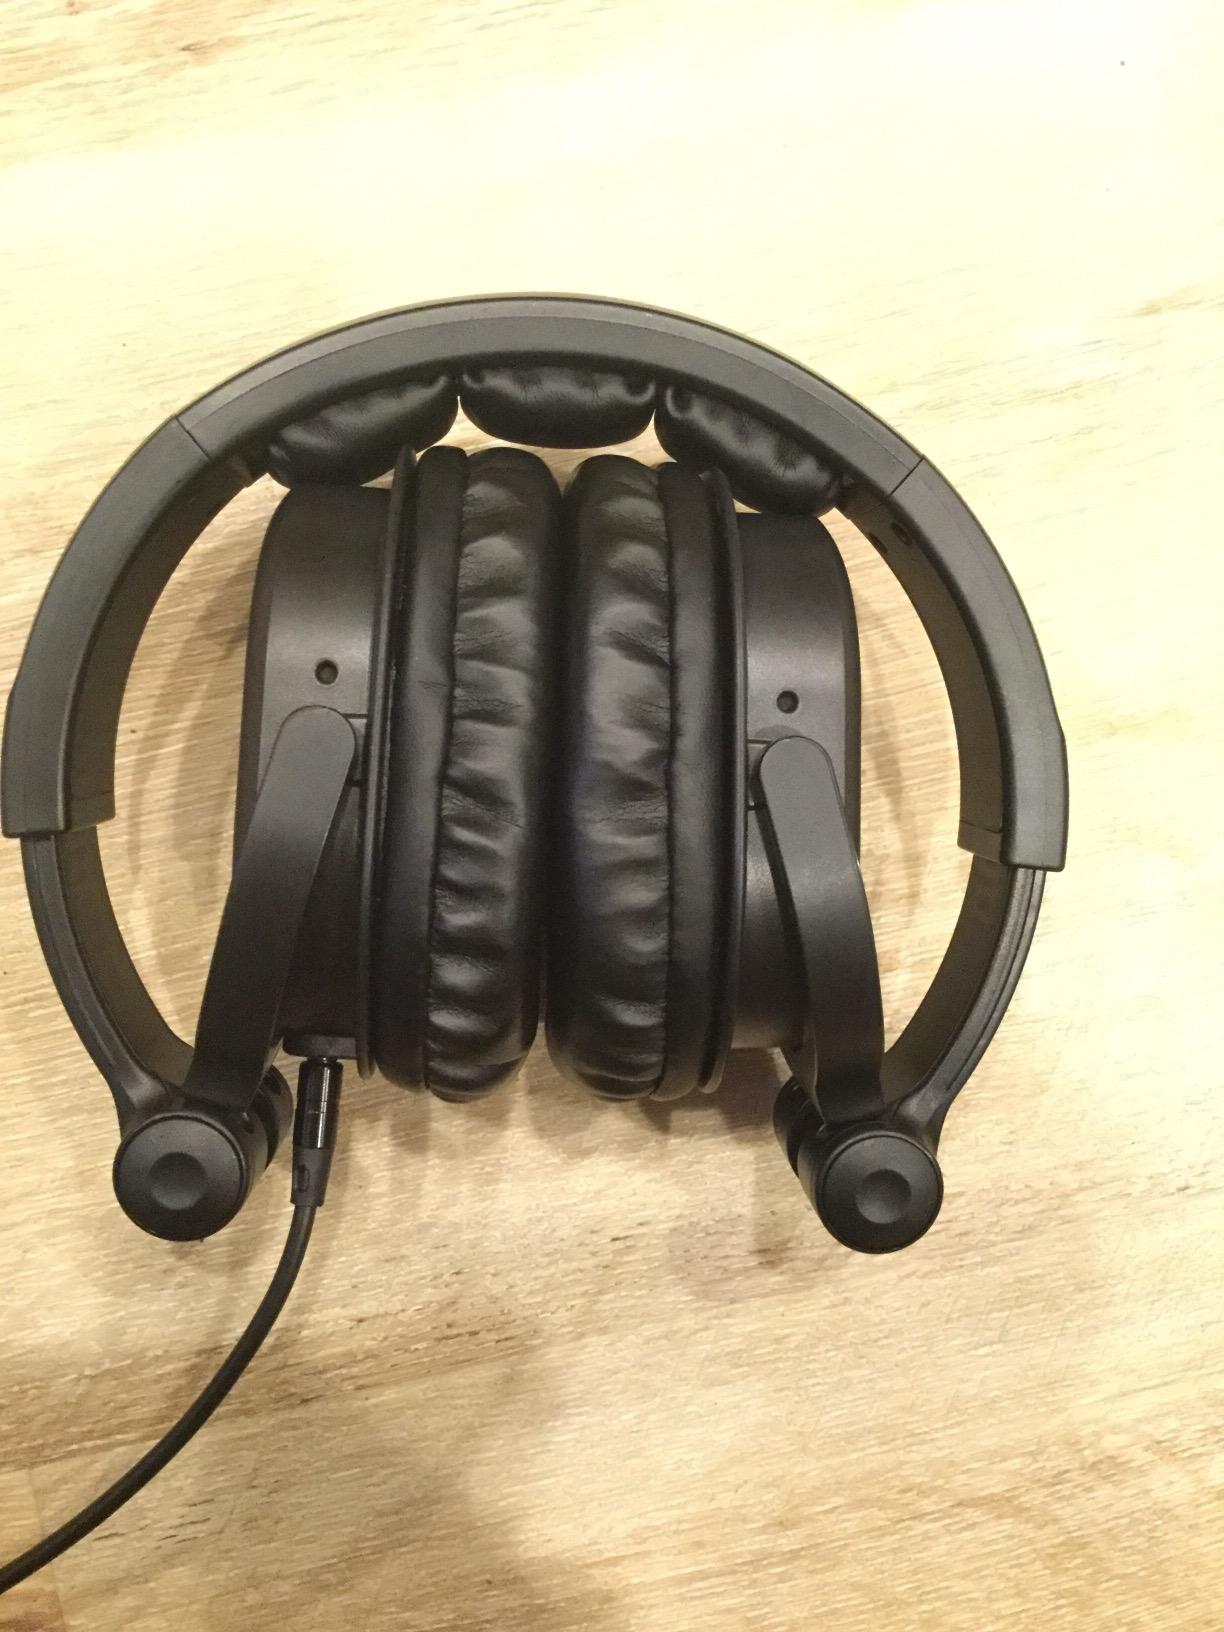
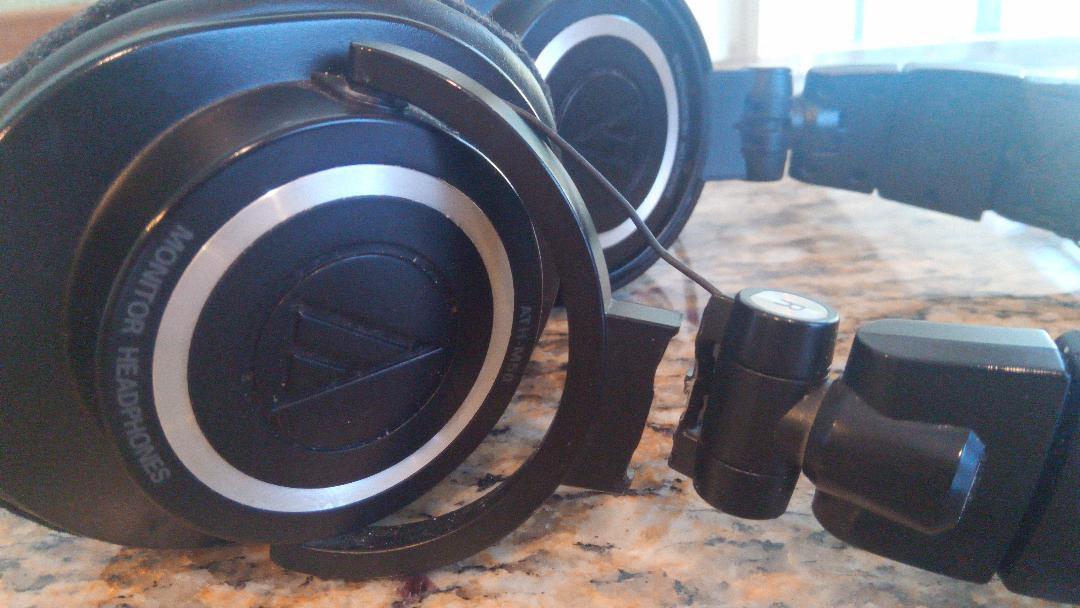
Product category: headphones
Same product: no